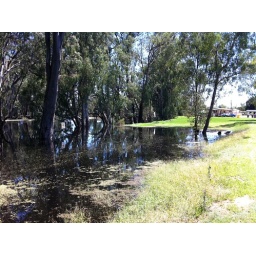
Part of the caravan park that is going under because of the river water rising